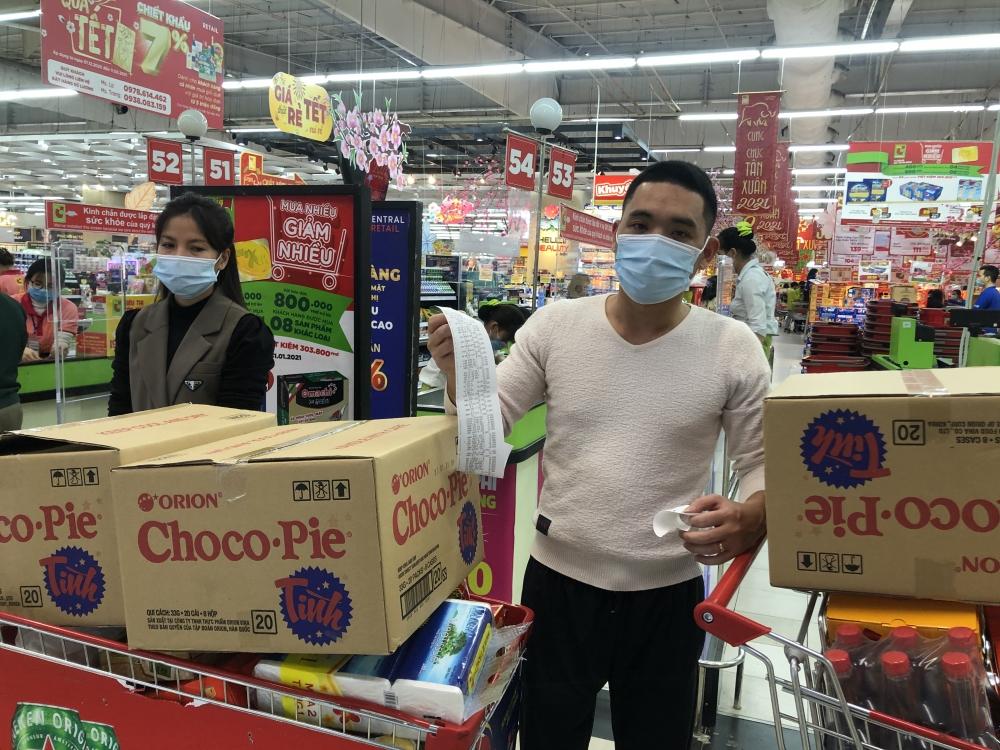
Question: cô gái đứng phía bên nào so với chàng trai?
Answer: cô gái đứng bên phải chàng trai